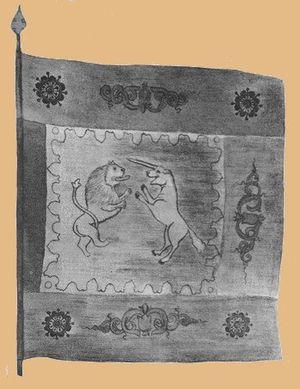
Ermak Timofeïévitch, cosaque du Don et l'un des premiers Russes à explorer la Sibérie occidentale, a permis à Ivan le Terrible de commencer la conquête de cette région et de reculer la frontière de la Russie de l'Oural à l'Irtych.